Great Barrier Reef

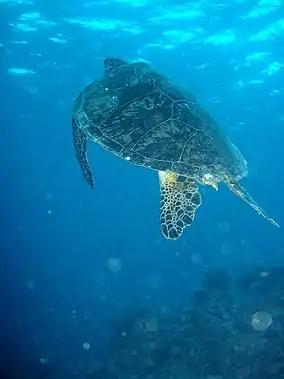
A green sea turtle on the Great Barrier Reef

Thirty species of cetaceans have been recorded in the Great Barrier Reef, including the dwarf minke whale, Indo-Pacific humpback dolphin, and the humpback whale. Large populations of dugongs live there. More than 1,500 fish species live on the reef, including the clownfish, red bass, red-throat emperor, and several species of snapper and coral trout. Forty-nine species mass spawn, while eighty-four other species spawn elsewhere in their range. Seventeen species of sea snake live on the Great Barrier Reef in warm waters up to deep and are more common in the southern than in the northern section. None found in the Great Barrier Reef World Heritage Area are endemic, nor are any endangered.